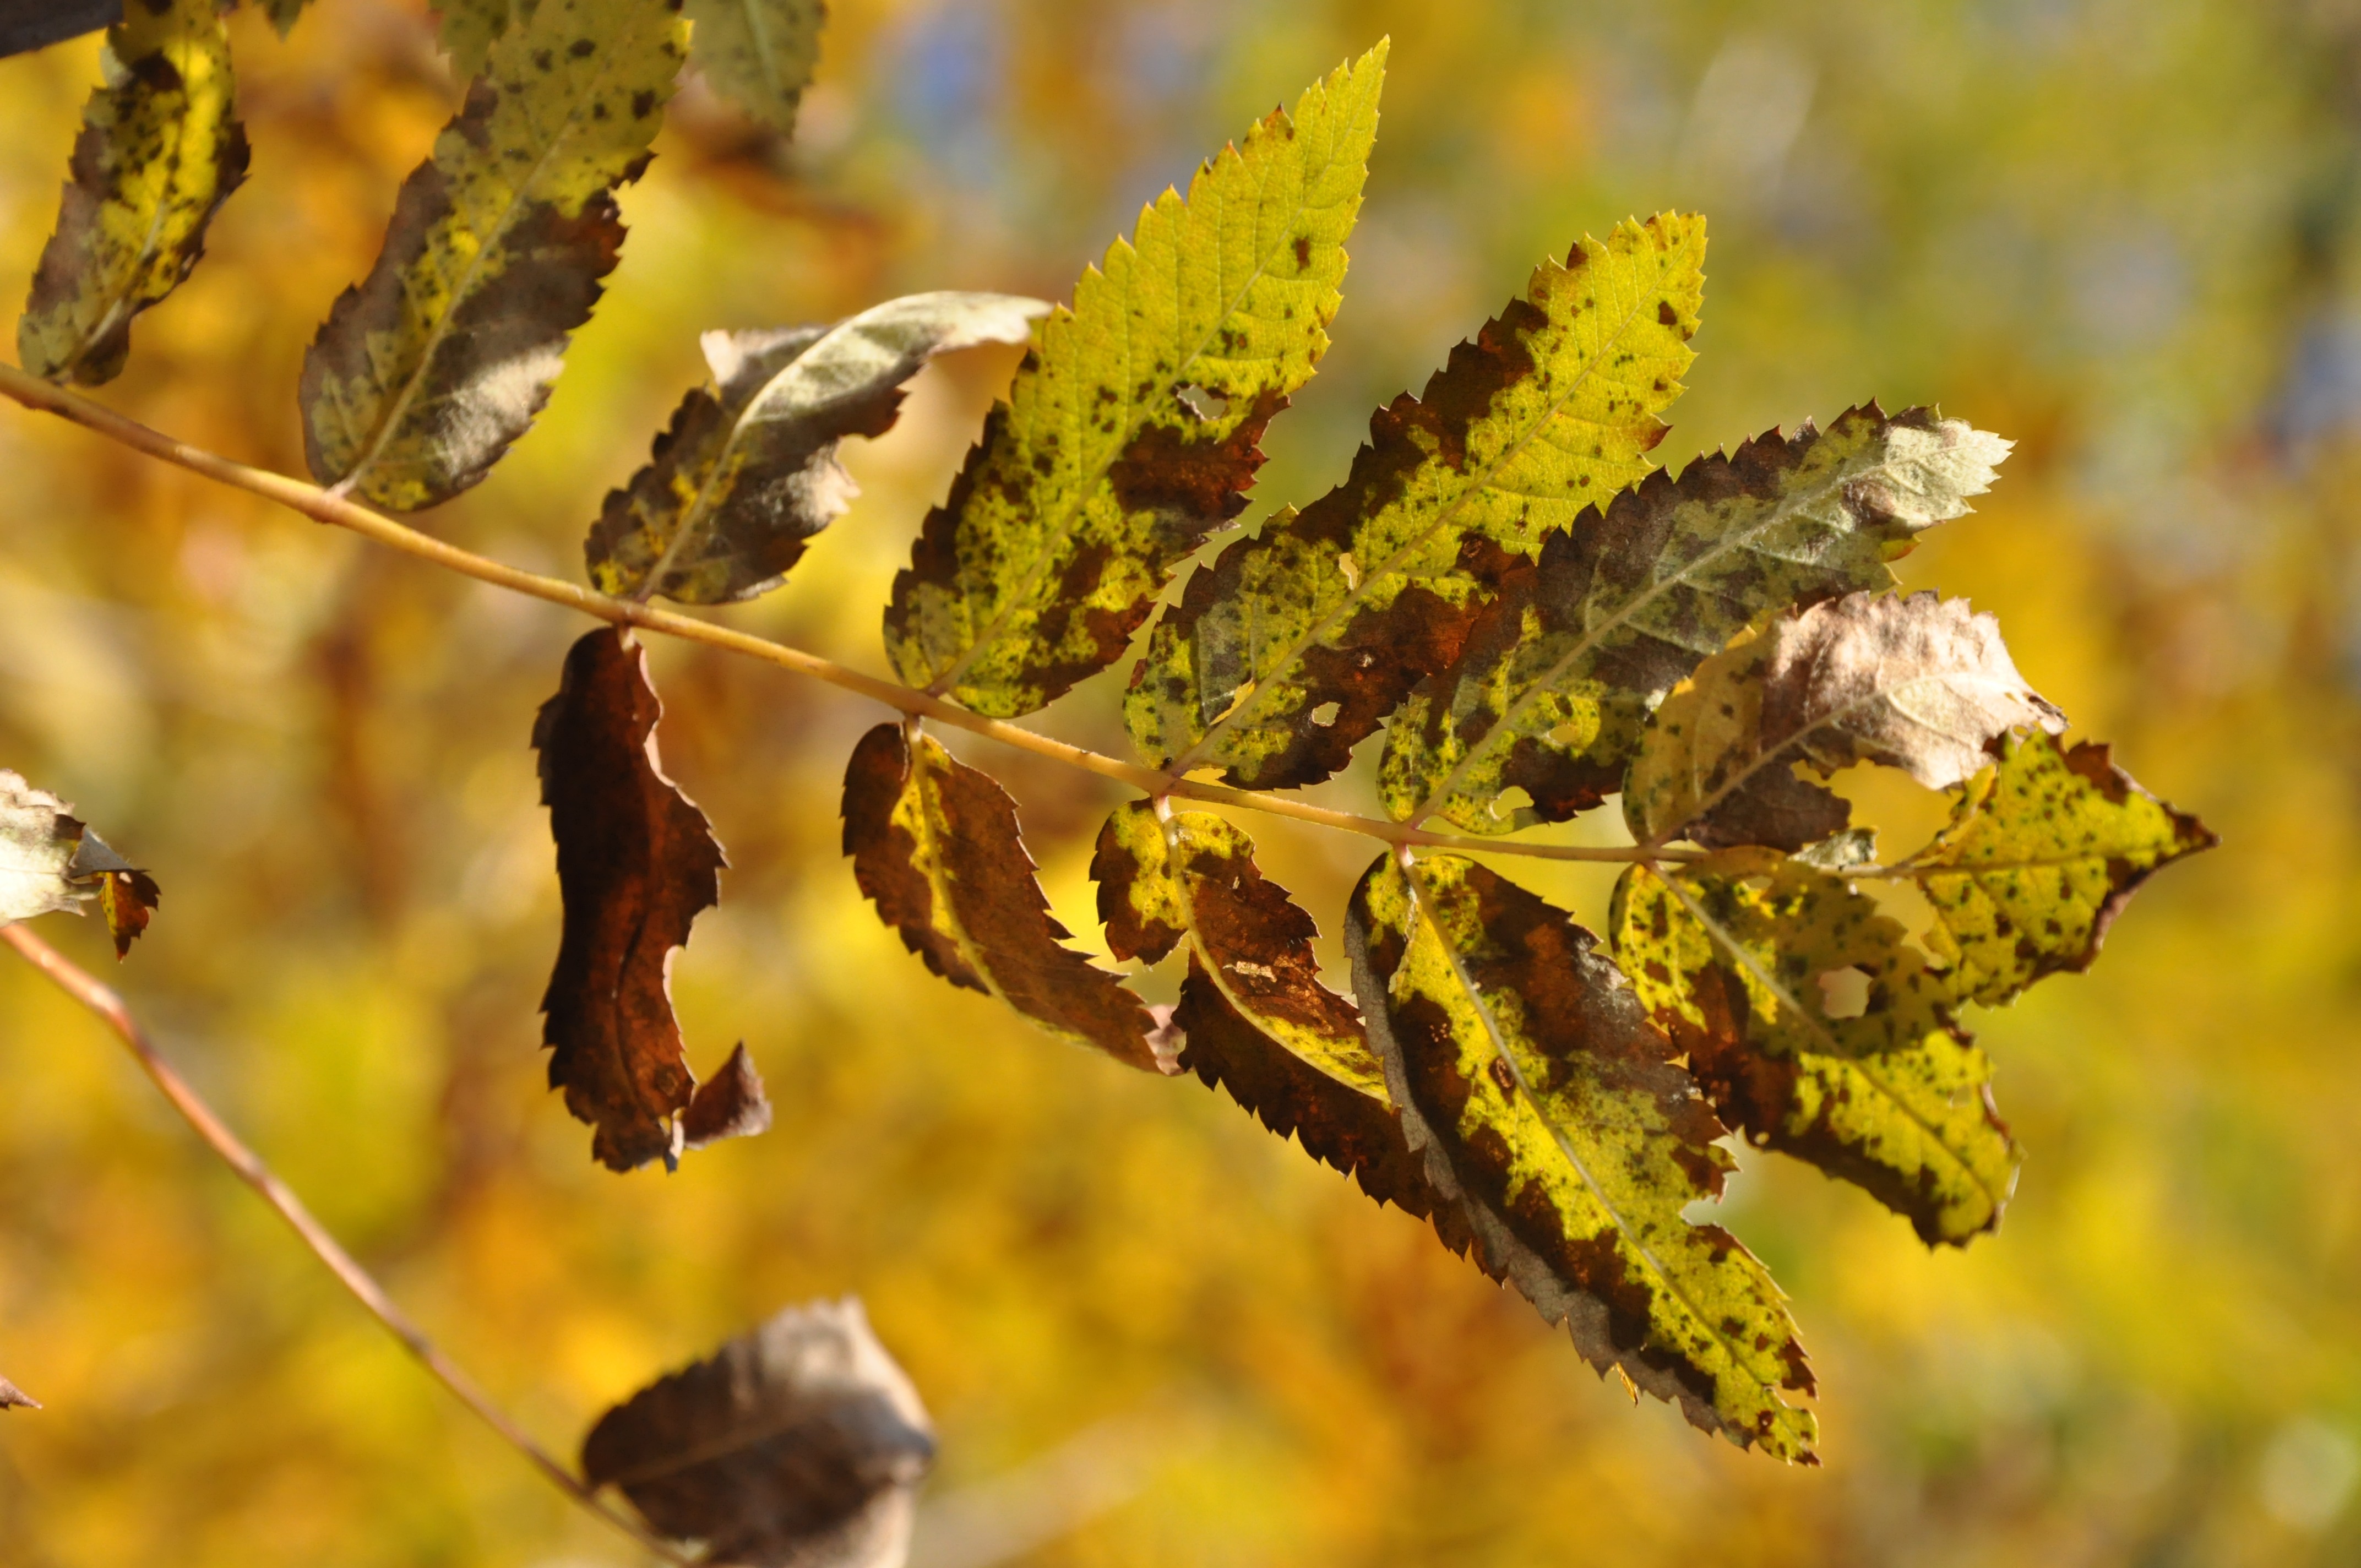
tree, nature, forest, branch, plant, sunlight, leaf, flower, food, produce, autumn, yellow, agriculture, flora, season, fauna, close up, deciduous, macro photography, flowering plant, woody plant, land plant